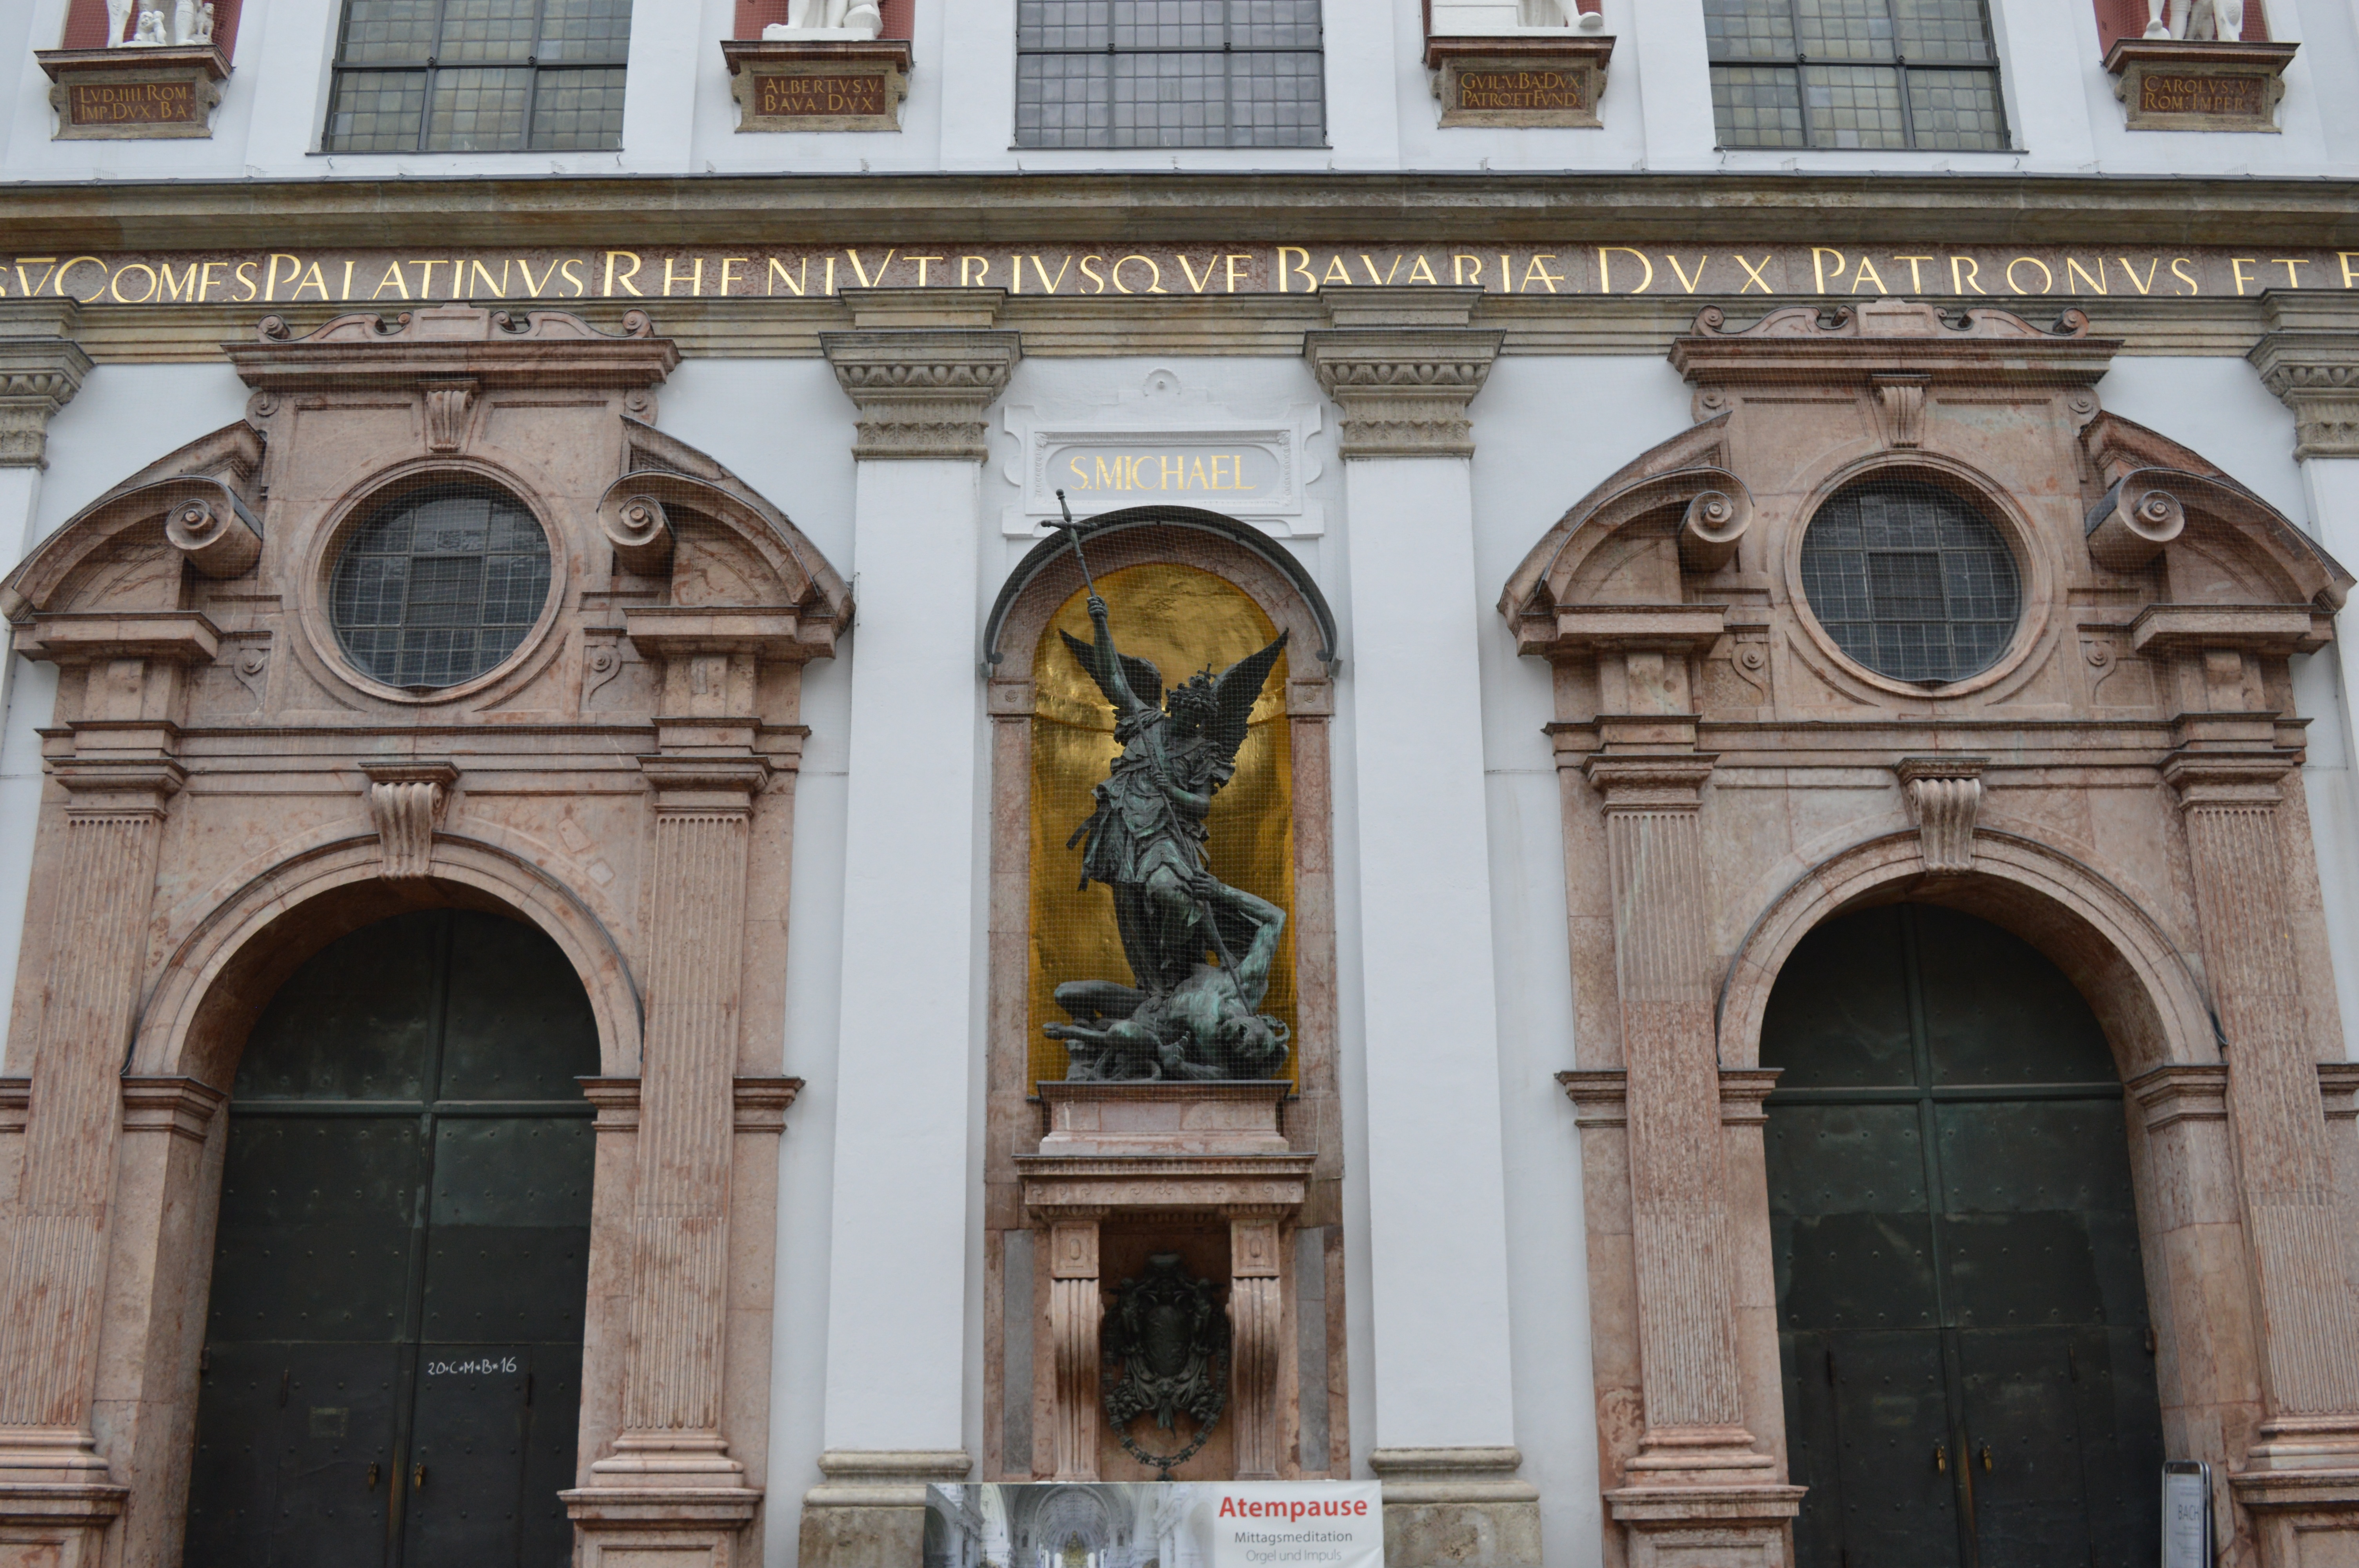
architecture, sky, building, old, city, monument, cityscape, panorama, travel, europe, arch, tower, ancient, landmark, facade, church, cathedral, tourism, aerial, gothic, germany, synagogue, history, bavaria, european, famous, historical, basilica, munich, touristic, ancient history